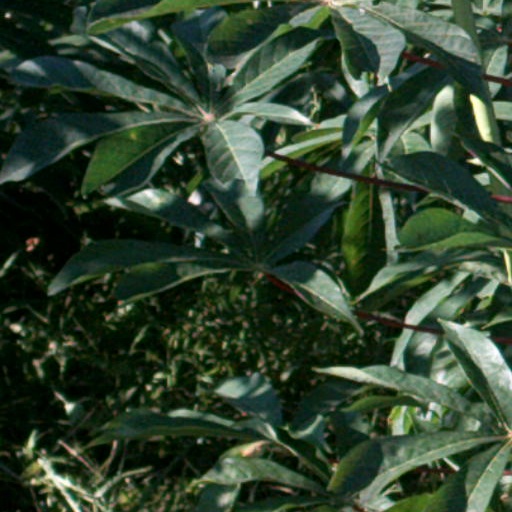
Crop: cassava